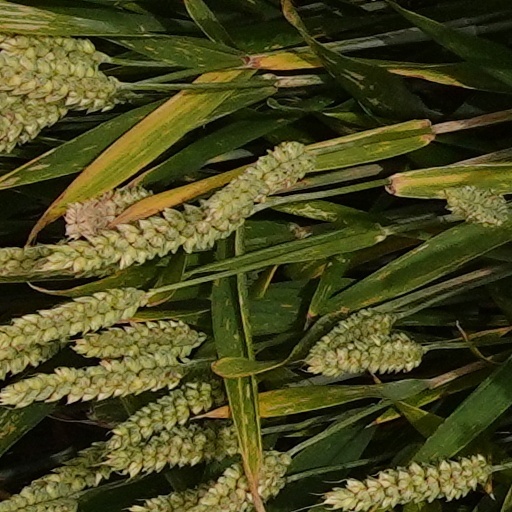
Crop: wheat